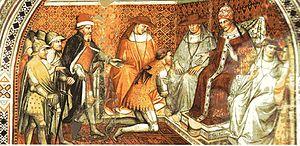
Rolando Bandinelli, né vers 1105 à Sienne, fut le 170ᵉ pape de l’Église catholique sous le nom d'Alexandre III à partir de 1159. Il est mort le 30 août 1181 à Civita Castellana.
Humbert III de Maurienne, ou plus couramment Humbert III de Savoie, dit « le Bienheureux » ou « le Saint », né le 1ᵉʳ avril ou 1ᵉʳ août 1136 au château d'Aveillane et mort le 4 mars 1189 à Chambéry, est le 8ᵉ comte de Maurienne, également seigneur du Bugey, d'Aoste et du Chablais, marquis de Suse et d'Italie et le second Humbertiens à porter le titre de comte de Savoie, de 1148 à 1189. Il est le fils du comte et marquis Amédée III. Sa vocation religieuse lui permet d'être béatifié en 1836.
Le traité ou paix de Venise, 1177, a été un traité de paix entre la papauté et de ses alliés, les villes du nord de l'Italie regroupées dans la Ligue lombarde, et Frédéric Barberousse, empereur romain germanique. Le royaume normand de Sicile fut également partie prenante à ces négociations. Le traité a conditionné l'évolution politique de toute l'Italie pendant quelques décennies.